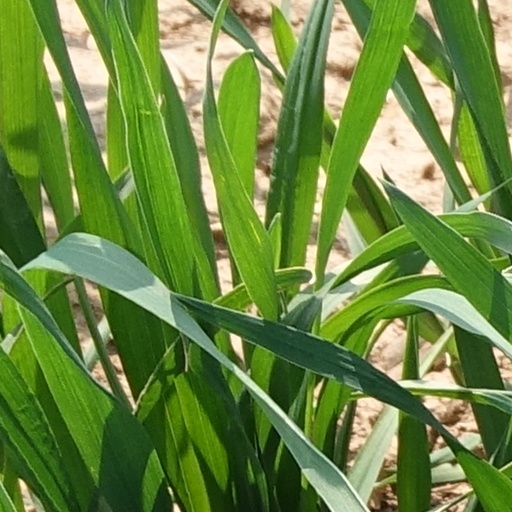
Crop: wheat